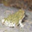
Label: frog